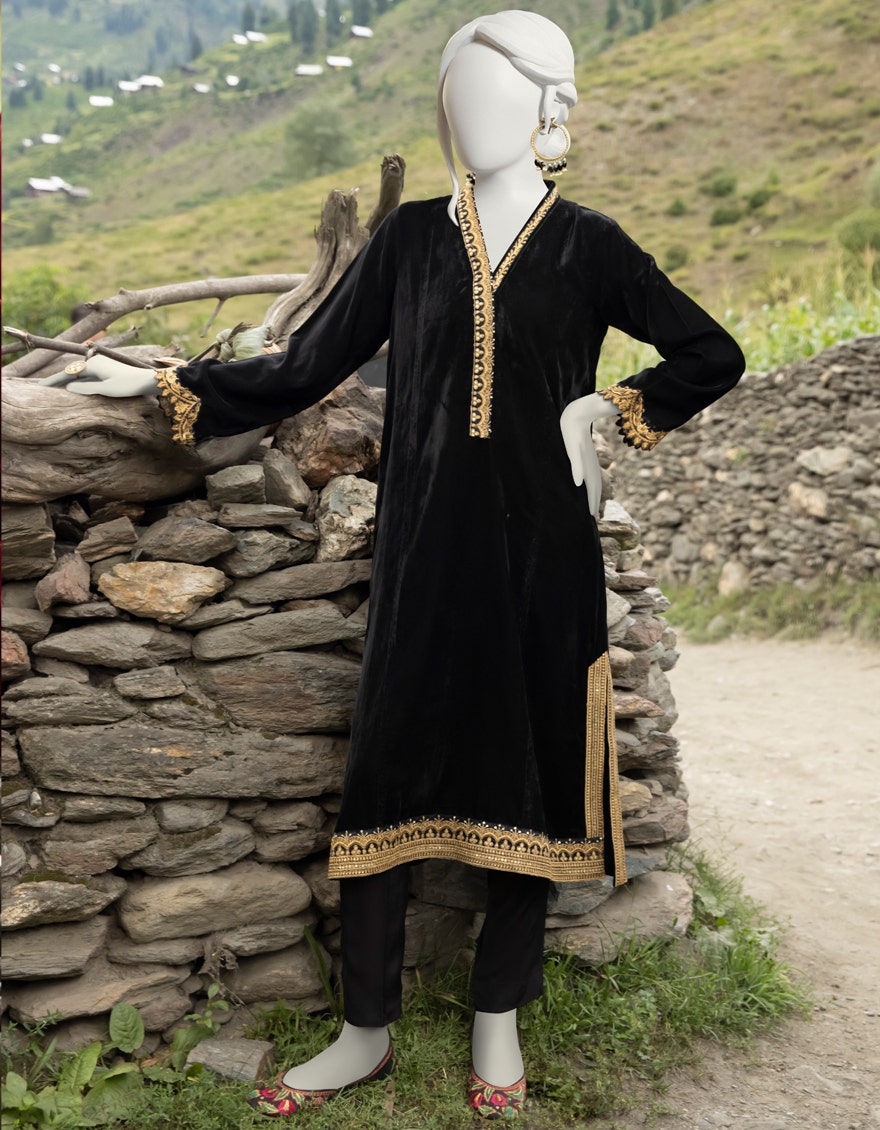
black gold khan velour tunic dress